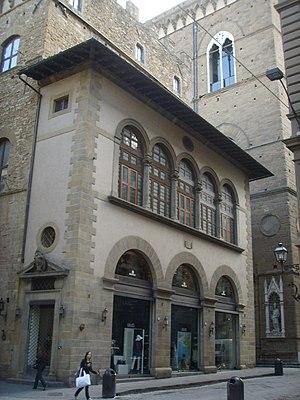
L'Arte della Lana est une corporation des arts et métiers de la ville de Florence, l'un des sept arts majeurs des Arti di Firenze qui y œuvraient avant et pendant la Renaissance italienne.